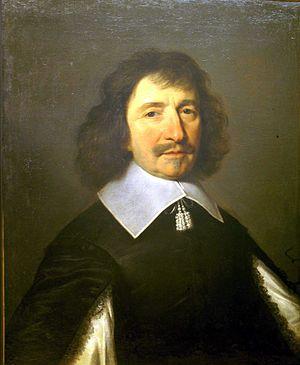
Le thème de la Belle matineuse a été développé en sonnets par des poètes italiens et français du XVIᵉ siècle et du XVIIᵉ siècle. L'exemple le plus célèbre est proposé par Vincent Voiture en 1635, entraînant une mode dans les milieux précieux autour de ce thème.
Vincent Voiture, né le 24 février 1597 à Amiens et mort le 26 mai 1648 à Paris, était un poète et prosateur français.
François L'Hermite du Solier, dit Tristan L'Hermite ou Tristan, né en 1601 au château du Solier près de Janaillat dans la Marche, mort à Paris le 7 septembre 1655, est un gentilhomme et écrivain français. D'abord page dans l'entourage de Henri de Bourbon-Verneuil, fils naturel du roi Henri IV, puis homme d'épée au service de Louis XIII et de son frère Gaston, duc d'Orléans, il est passé à la postérité comme auteur polygraphe — s'étant illustré comme poète, dramaturge et romancier.
La Lettre à Monsieur, après que la ville de Corbie eut été reprise sur les Espagnols par l'armée du roy est l’œuvre de Vincent Voiture, poète français du XVIIe siècle. Elle est écrite à l’occasion de la reprise en 1636 de la ville picarde par les armées du roi de France Louis XIII.